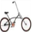
Label: bicycle